Cut brandy

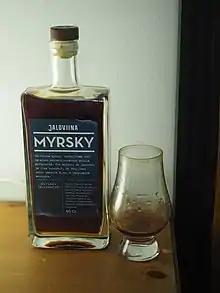
Jaloviina Myrsky is a Jaloviina-based herbal liqueur.

The Finnish "Jaloviina" ("noble Brännvin", colloquially "Jallu") is a cut cognac with 38% (one star) or 40% (three stars) ABV. It has a strong taste and 4–7 grams of sugar per liter, depending on the grade. Special or vintage batches are also bottled, these may have slightly higher alcohol and sugar content. The brandy used for Jaloviina is cognac. Jaloviina Tammi is a limited-edition bottling to celebrate the Finnish independence.